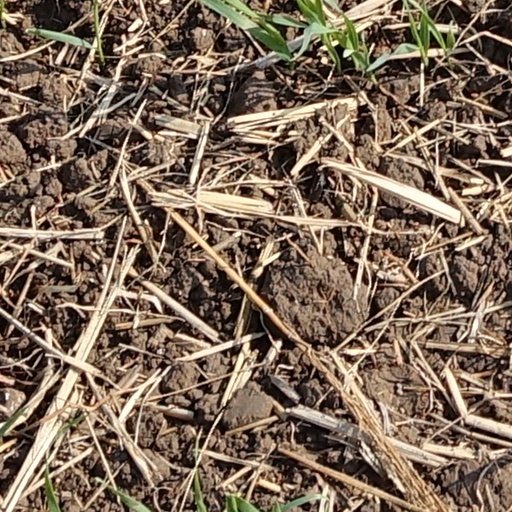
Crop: wheat